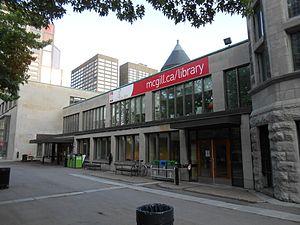
Entrée de la bibliothèque de l'Université McGill. À droite: Pavillon Redpath de la Bibliothèque, campus du centre-ville de l'Université McGill, Montréal
La Bibliothèque de l'Université McGill est un réseau de bibliothèques de l'Université McGill à Montréal, au Québec, Canada. Elle est composée de 13 bibliothèques, situées sur le campus du centre-ville de Montréal et sur le campus Macdonald. Au total, elle possède plus de 5 millions de documents se composant de films, de quotidiens, de livres et de bases de données. Elle donne accès à 2,3 millions de thèses, de revues et de livres numériques et comporte aussi des centaines de milliers de vidéos, d’enregistrements sonores, de partitions musicales, de cartes et de microformes. De plus, la bibliothèque possède une collection servant à l’apprentissage et au perfectionnement du français. Celle-ci regorge de guides, de dictionnaires et de grammaires. La bibliothèque de l’Université McGill a pour mission de soutenir l’évolution de l’enseignement, de l’éducation et de la recherche en rendant accessibles ses collections et en offrant des services exemplaires se focalisant sur les besoins de sa clientèle.